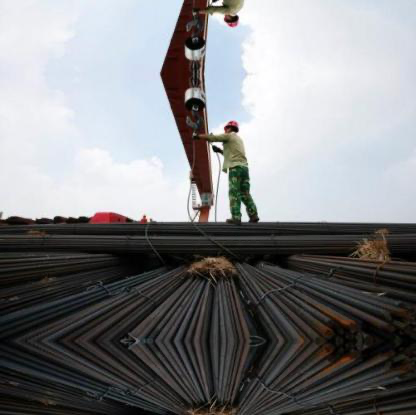
Objects in the image:
label: helmet
label: helmet